Legislative history of United States four-star officers from 2017

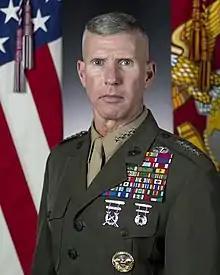
General Eric M. Smith suffered a heart attack after serving as both commandant and assistant commandant of the Marine Corps during a blanket Senate hold on military nominations.

Starting in 1981, four-star officers were appointed under the unified officer promotion framework established by the Defense Officer Personnel Management Act (DOPMA) of 1980. An officer could be promoted to a maximum active-duty grade of major general or rear admiral, a "rank-in-person" that was carried to any assignment. Three- and four-star grades were "rank-in-position" that could only be held on active duty while serving in positions designated to carry those grades.